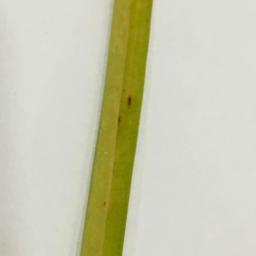
Label: Rice___Brown_Spot